Romania in World War I

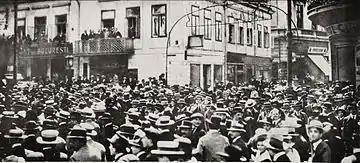
A demonstration in favour of Romania's entry in WWI on the Entente side, Bucharest

On the night of 27 August 1916, three Romanian armies (First, Second and ), deployed according to the Romanian campaign plan (Hypothesis Z), launched the Battle of Transylvania through the Carpathians. On that same night, the torpedo boats , "Bujorescu" and "Catinca" attacked the Austro-Hungarian Danube Flotilla at the Bulgarian port of Ruse, sinking one barge loaded with fuel and damaging the port's quay. Initially, the only opposing force was the Austro-Hungarian First Army, which was steadily pushed back toward Hungary. In a short time, the towns of Brașov, Făgăraș, and Miercurea Ciuc were captured, and the outskirts of Sibiu were reached. In areas populated with Romanians, the Romanian troops were warmly welcomed, and the locals provided them considerable assistance in terms of provisions, billeting and guiding. However, the rapid Romanian advance alarmed the Central Powers, and within weeks sizable reinforcements began arriving at the scene. The Entente incorrectly assumed that Germany would be unable to respond to the invasion, as the Battle of the Somme and the Brusilov Offensive were at their height around this time and tied down significant German forces. Nevertheless, eight divisions and an Alpine Corps were deployed under the command of Erich von Falkenhayn. The Austro-Hungarians also sent four divisions to reinforce their lines, and by the middle of September, the Romanian offensive was halted. A separate Romanian offensive, carried out by the 1st Infantry Division, was much more limited in its aims and it succeeded: capturing the west bank of the Cerna River within the Banat region. The Romanian occupation of the area lasted for over two months, until mid-November.